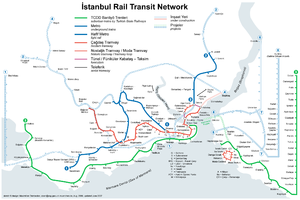
Réseau de transport public d'İstanbul avec des projets futurs עברית: סכימה של תוכנית פיתוח המערכת להסעת המונים באיסטנבול. המרמריי בירוק מקווקו (בסכימה יש אי דיוקים). ם Italiano: Una mappa della rete tranviaria della città Русский: Схема скоростного транспорта Occitan